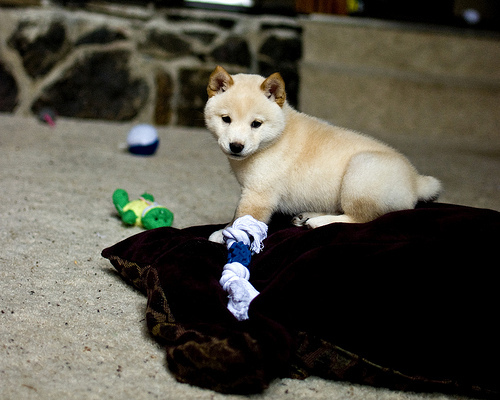
Breed: shiba inu